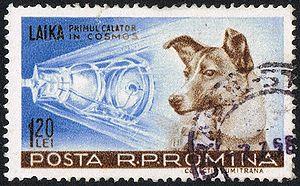
Laïka est une chienne du programme spatial soviétique et le premier être vivant mis en orbite autour de la Terre. Elle a été lancée par l'URSS à bord de l'engin spatial Spoutnik 2 le 3 novembre 1957, un mois après le lancement du premier satellite artificiel Spoutnik 1. Après le succès de Spoutnik 1, le dirigeant soviétique Nikita Khrouchtchev exigea le lancement d'un second engin pour le 7 novembre afin de célébrer le 40ᵉ anniversaire de la révolution russe. Dans l'urgence, sans étude préalable, Spoutnik 2 est construit en quatre semaines.